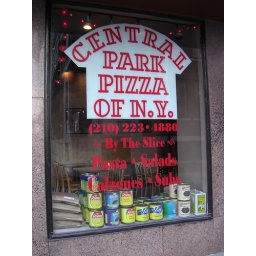
Excellent pizza joint in the ground floor of The Morris, on the Riverwalk, in downtown San Antonio, TX.